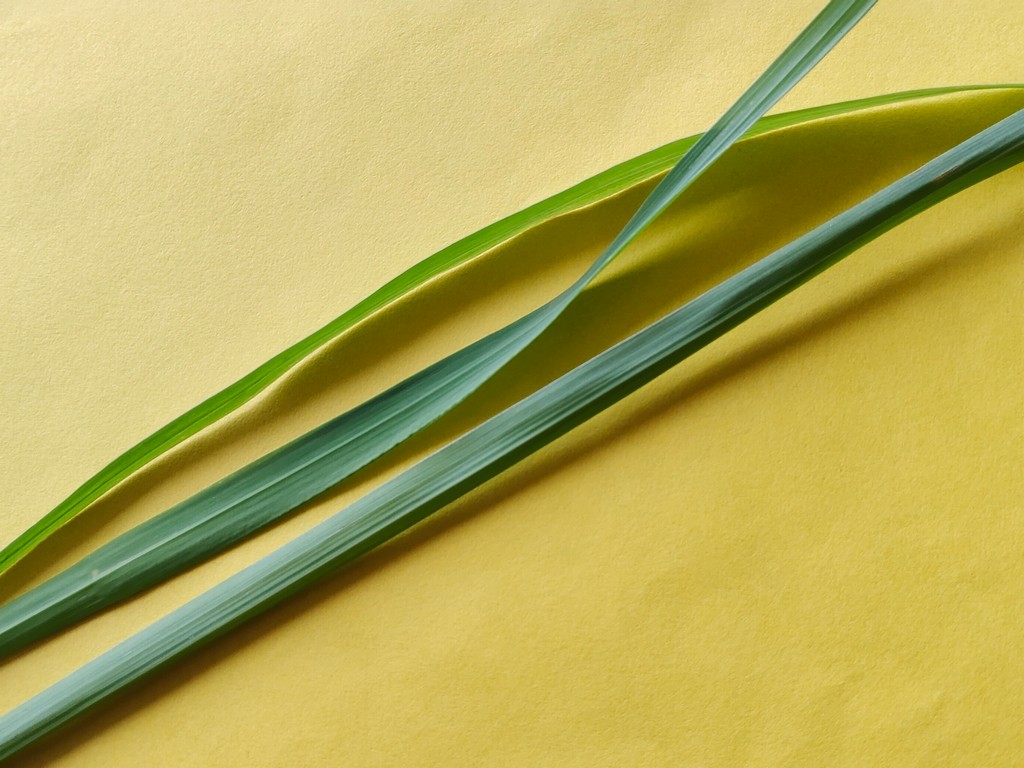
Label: Healthy